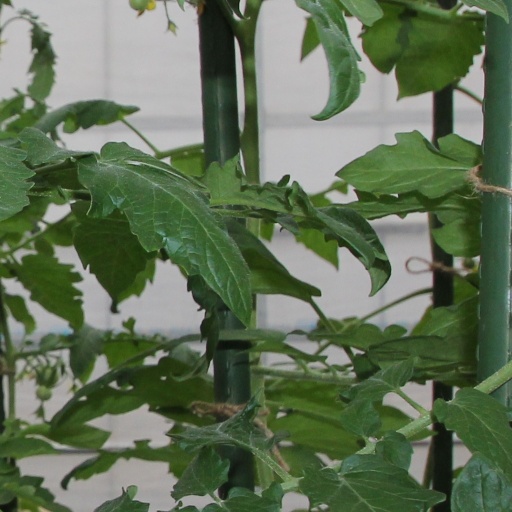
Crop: tomato